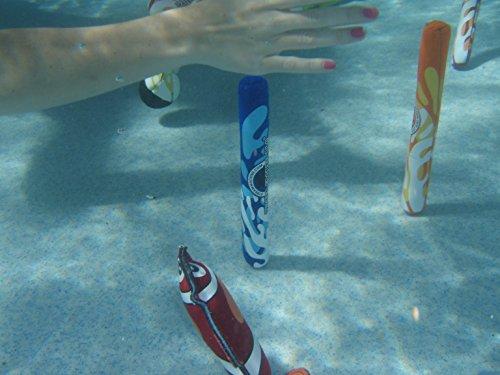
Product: Water Sports Dive Sticks
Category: Sports & Outdoors | Outdoor Recreation | Water Sports | Diving & Snorkeling | Diving Lights
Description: CHALLENGE YOURSELF - These 12-inch dive sticks are infused with sand helping them to sink quicker and stay at the bottom of the pool.
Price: $8.36
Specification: ProductDimensions:1x6x12inches|ItemWeight:13.6ounces|ShippingWeight:13.6ounces(Viewshippingratesandpolicies)|DomesticShipping:ItemcanbeshippedwithinU.S.|InternationalShipping:ThisitemcanbeshippedtoselectcountriesoutsideoftheU.S.LearnMore|ASIN:B006X8TZLI|Itemmodelnumber:820020|Manufacturerrecommendedage:8yearsandup